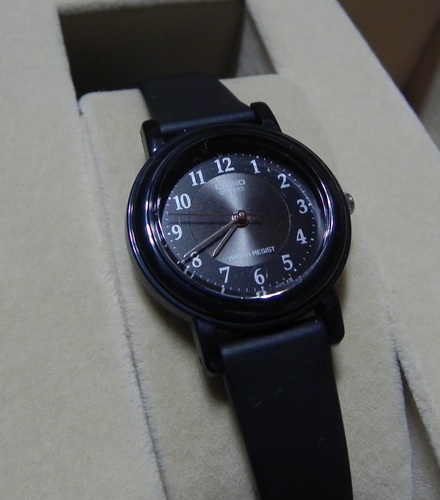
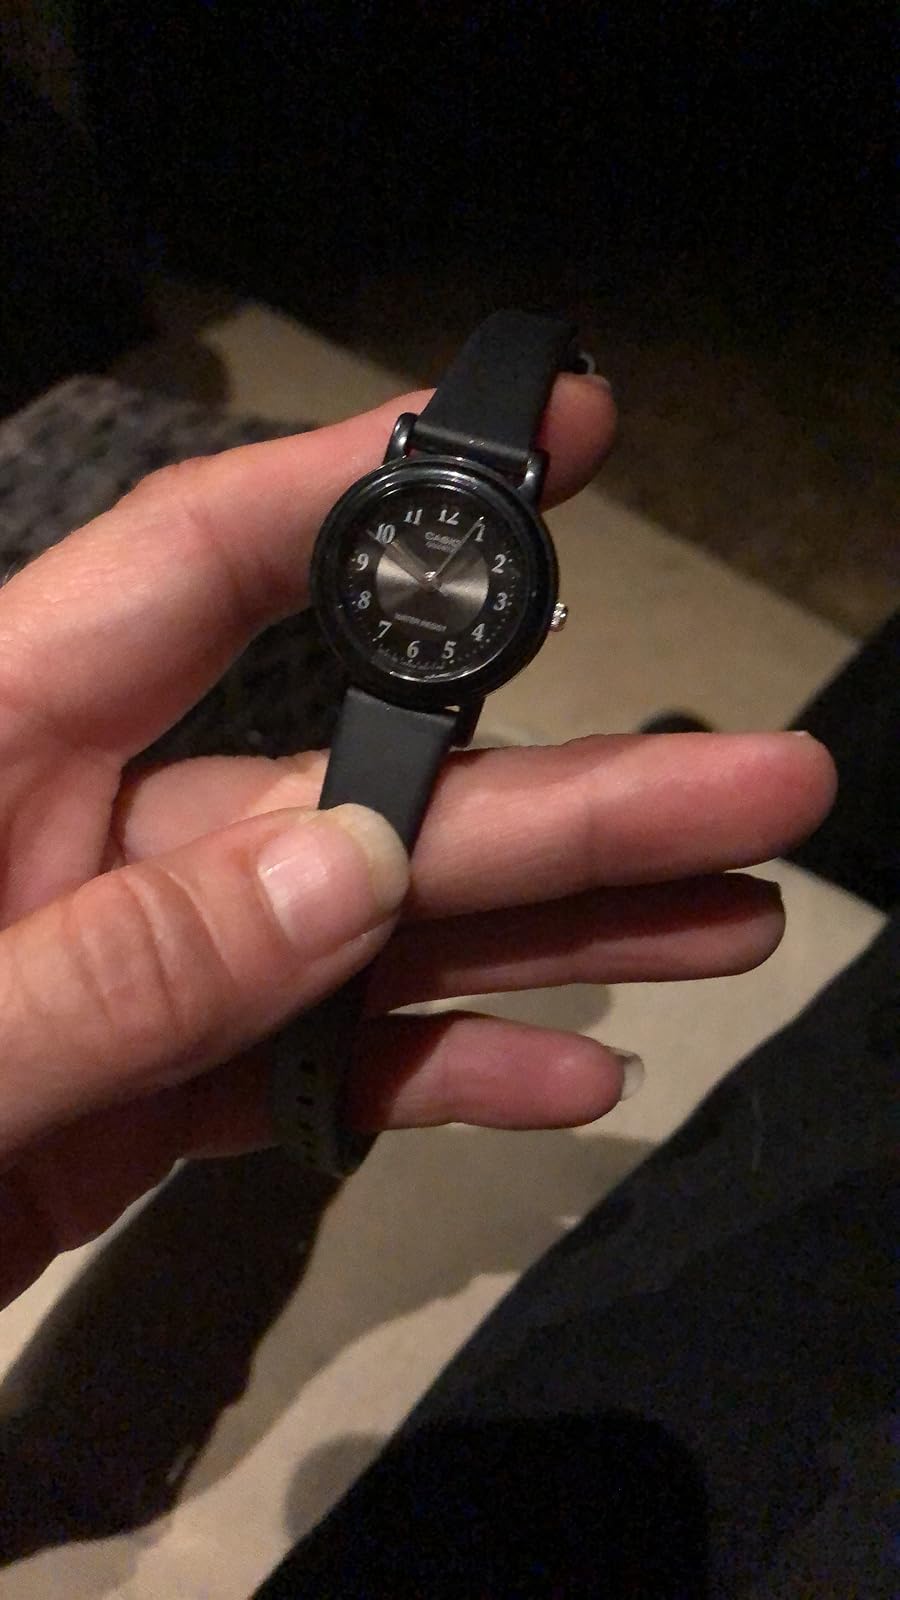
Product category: accessories_watch
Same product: yes